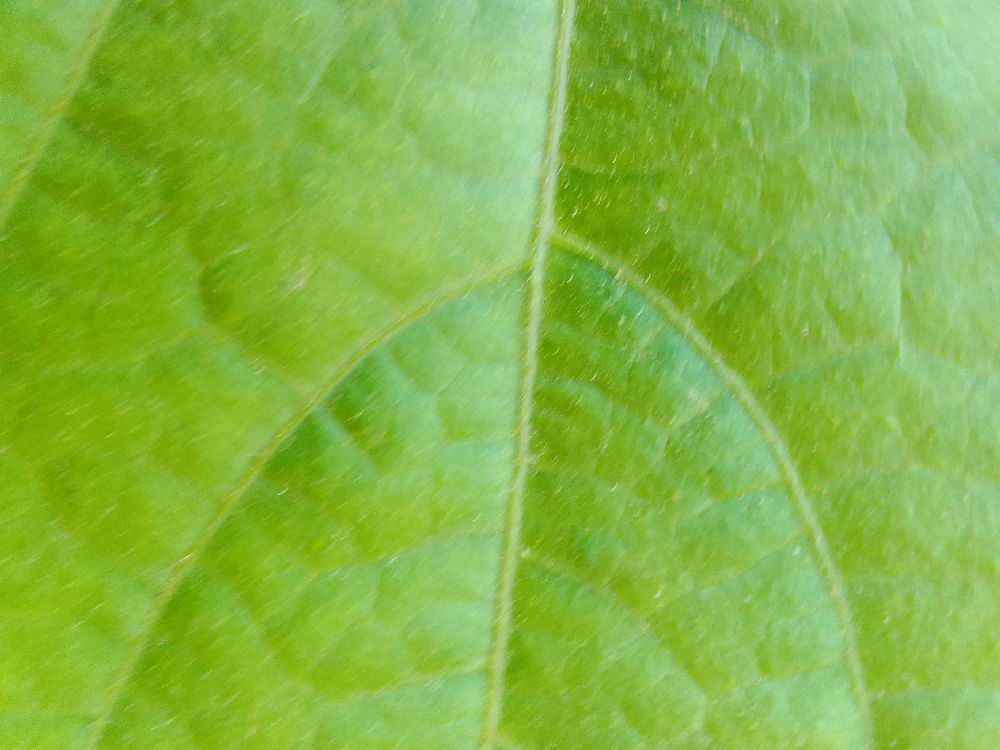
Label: healthy